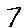
Label: 7